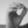
ASL letter: O